University of Exeter Halls of Residence

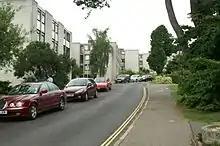
The original 1970s Lafrowda Flats

Hope Hall accommodated around 60 students in three converted family homes. Originally opened in 1915 as an all-girls residence and named Hartwell House, it was reopened and renamed as Hope Hall in 1925 by the Duke and Duchess of York after Helena Hope, due to her generous donations. A painting of Helena Hope hangs in the main foyer. The hall was visited by Queen Mary in 1938.